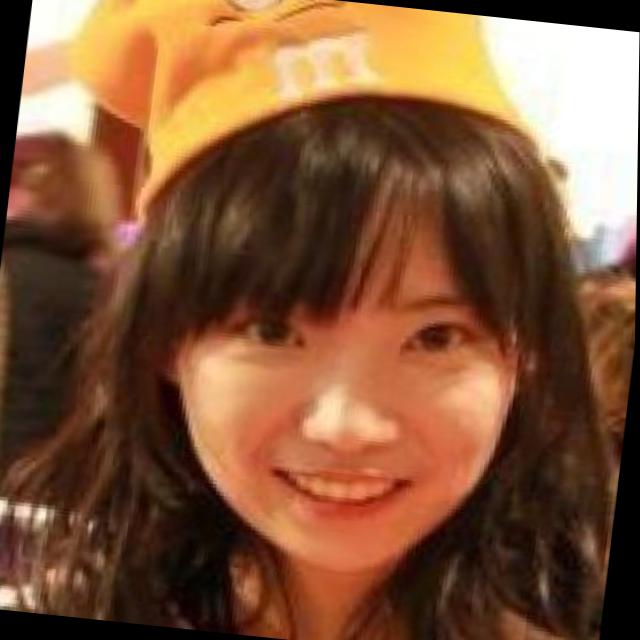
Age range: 21-44